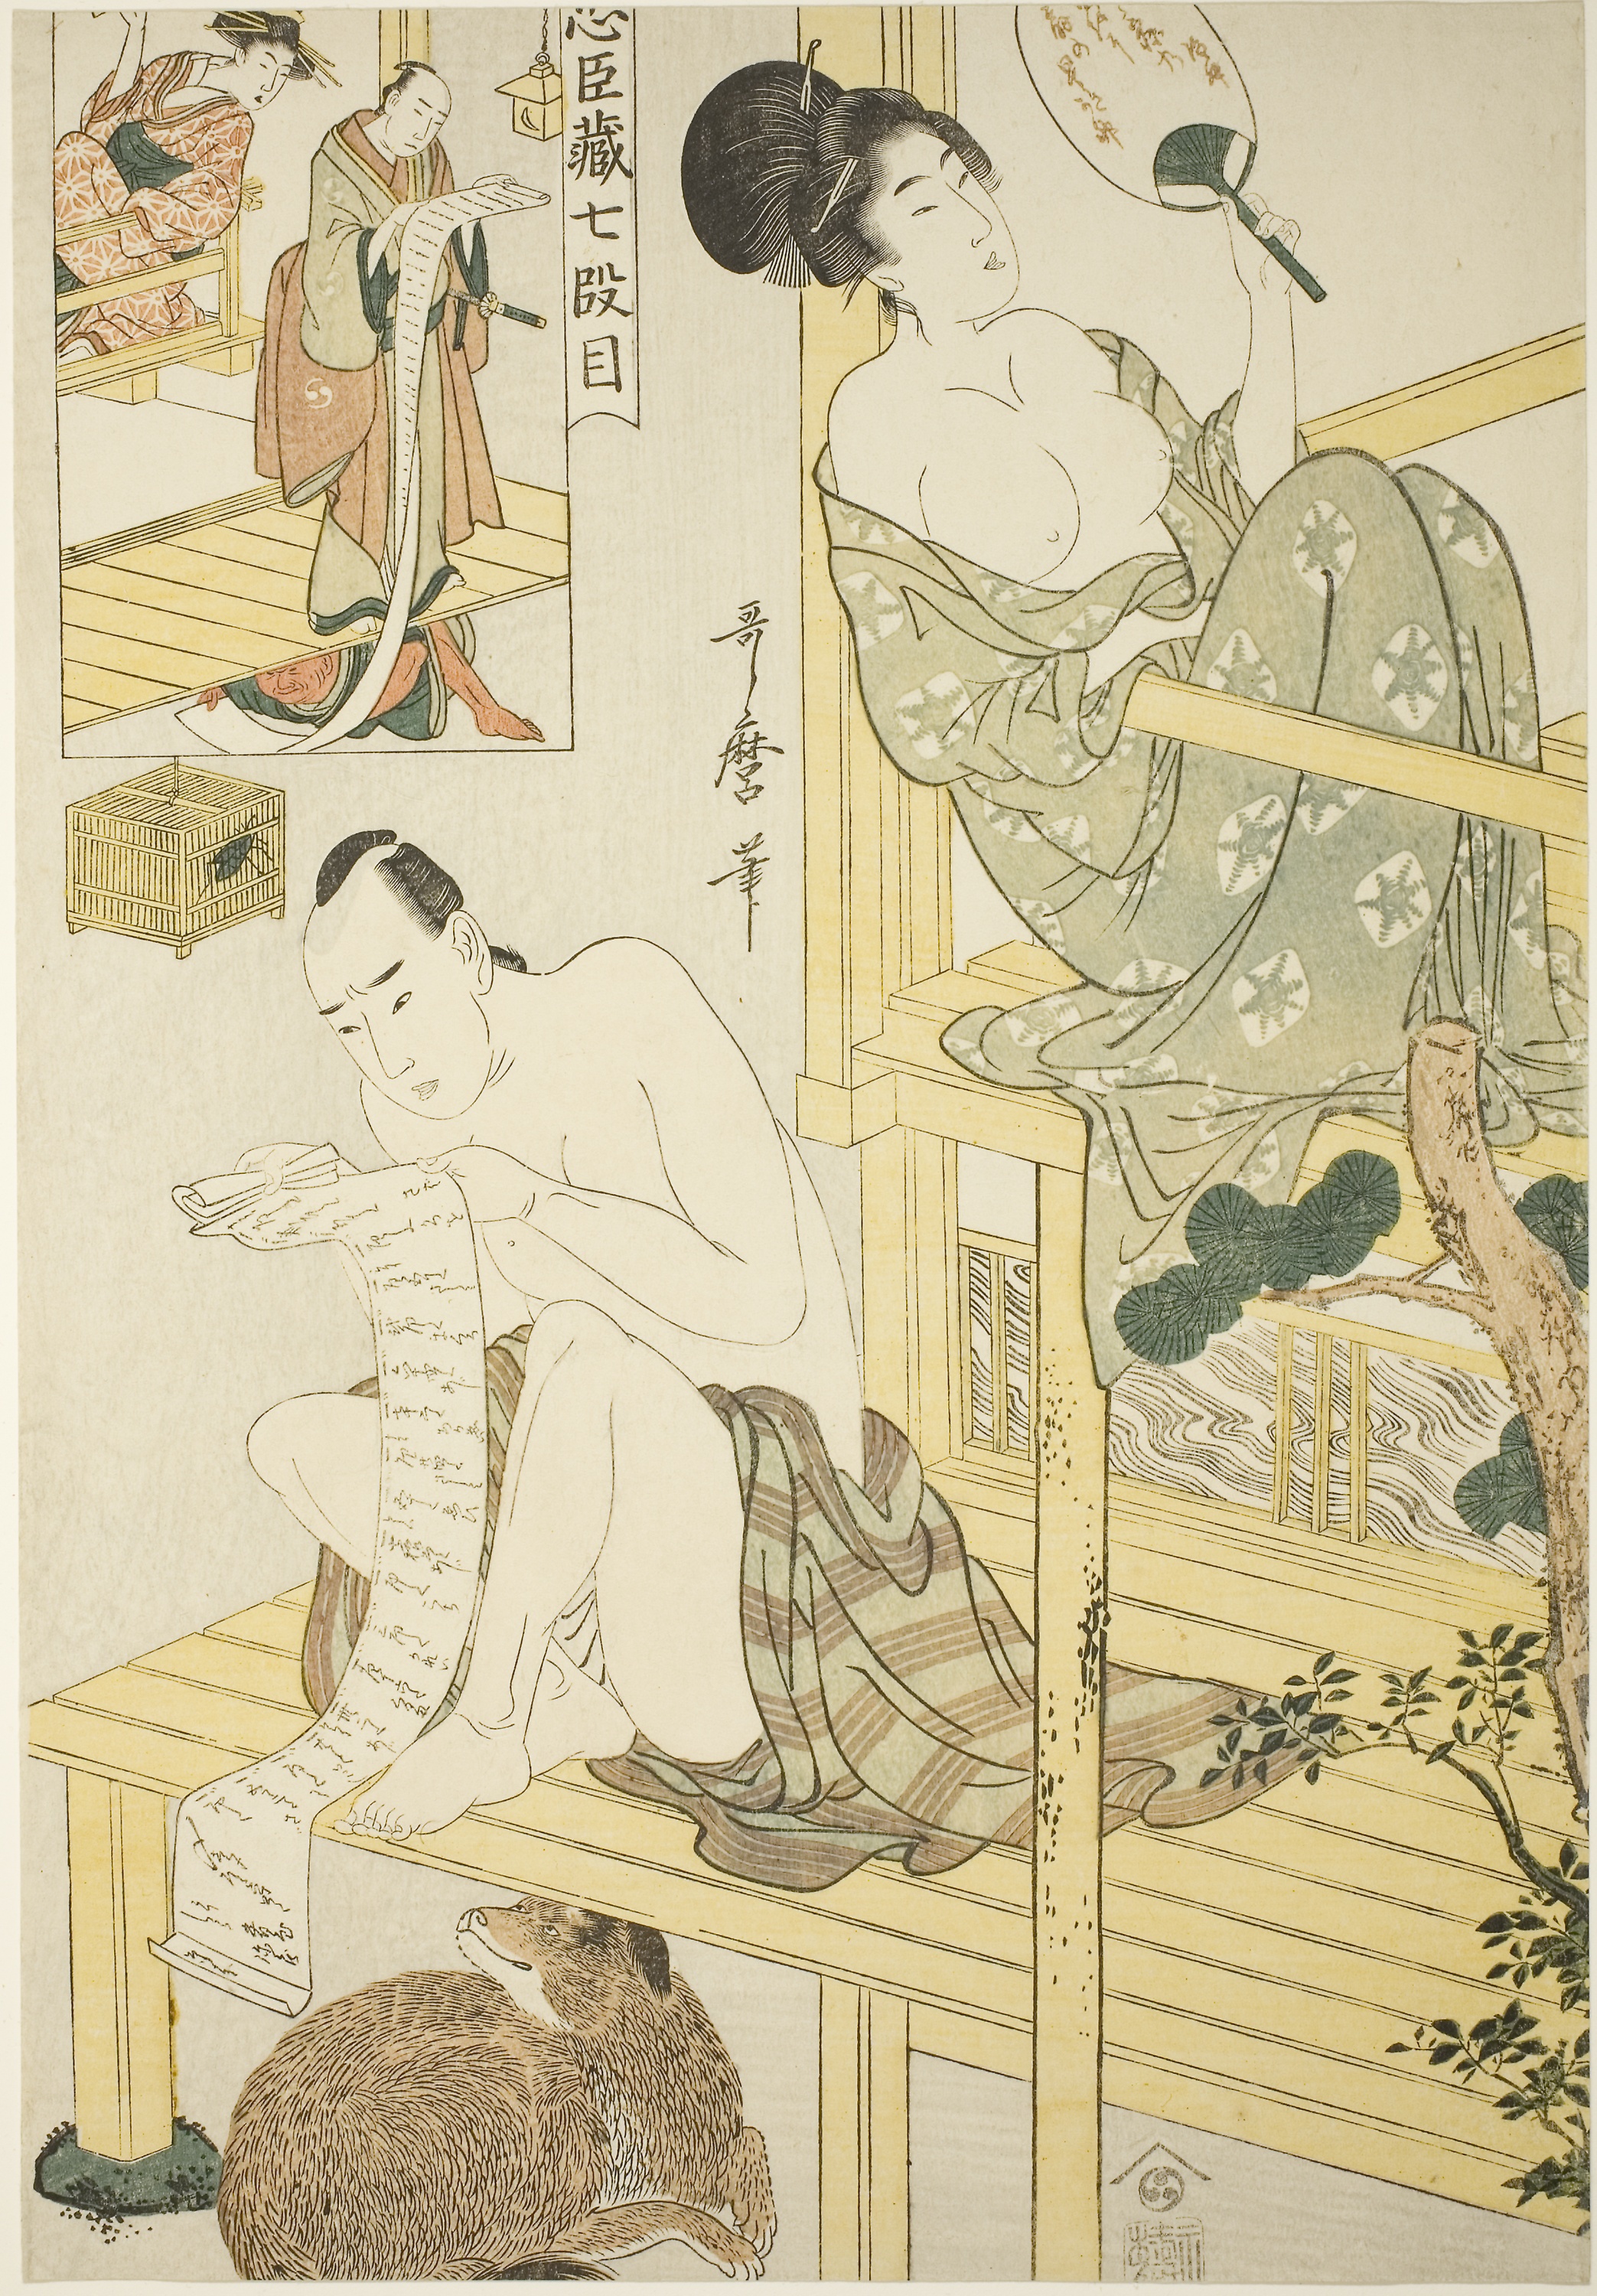
woman, text, art, illustration, paper, fiction, human behavior, costume design, pattern, artwork